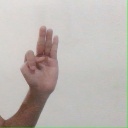
अक्षर: भ